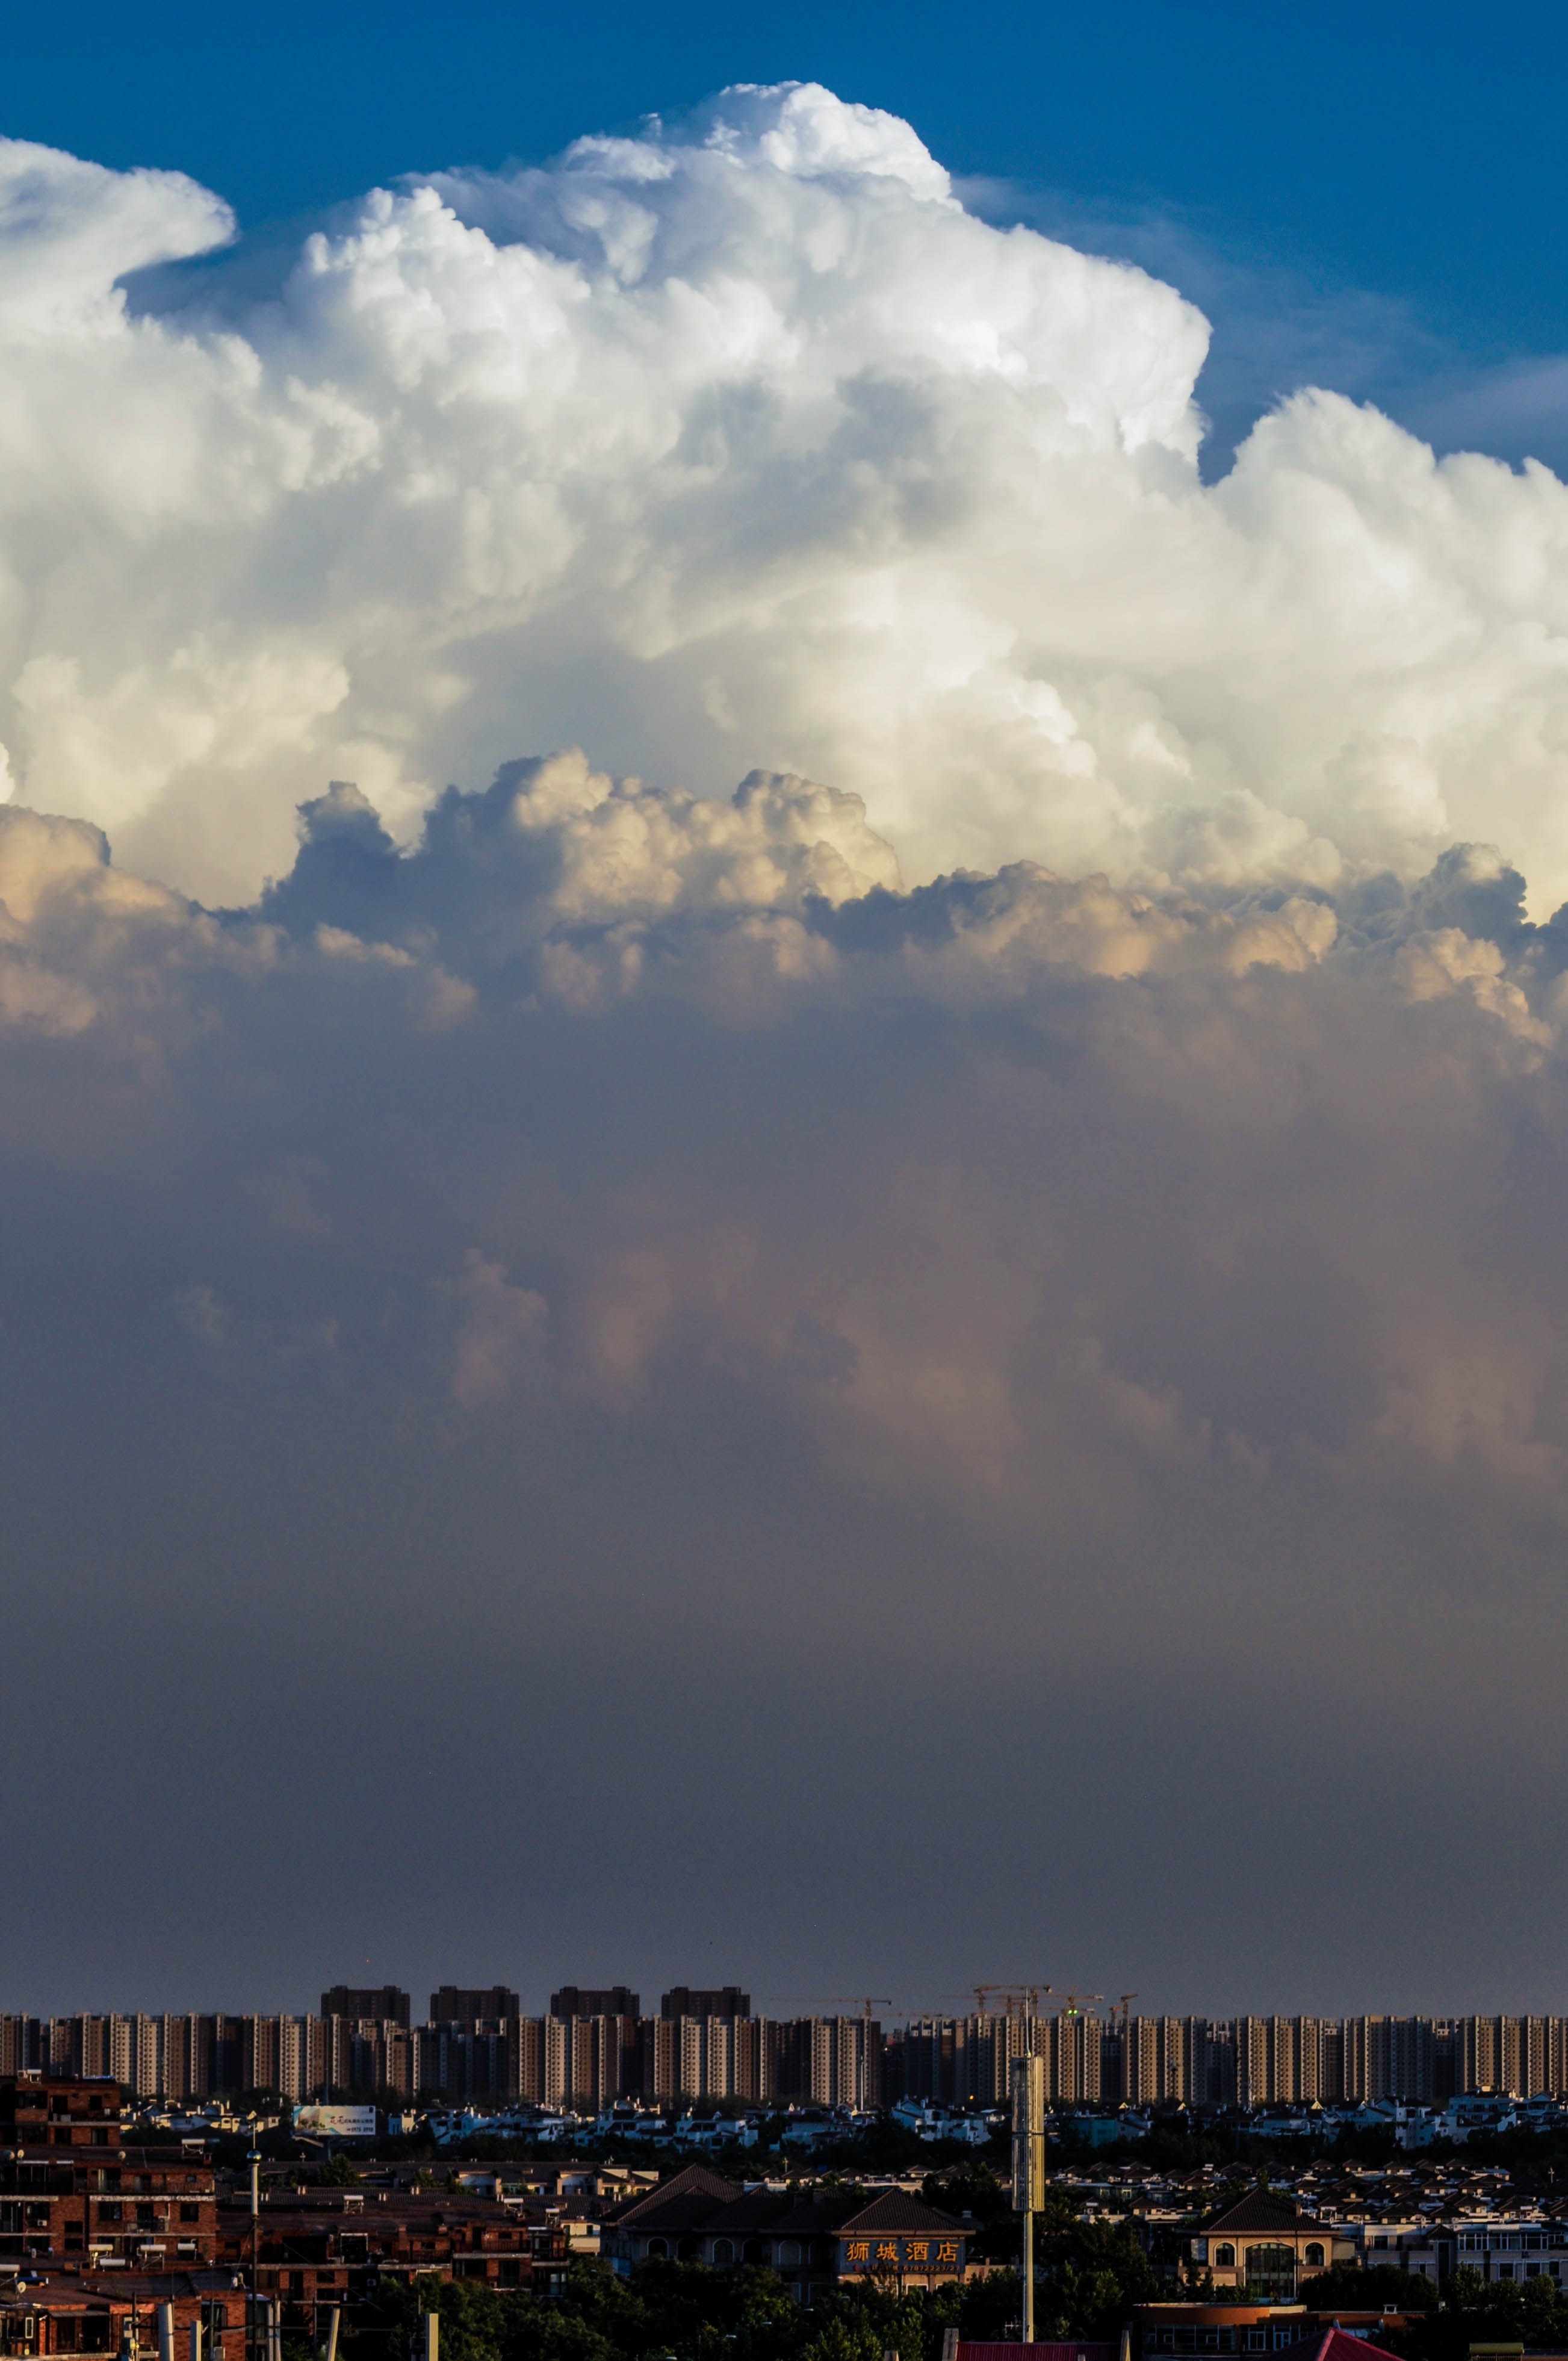
horizon, cloud, sky, sunset, skyline, sunlight, morning, dawn, atmosphere, cityscape, dusk, daytime, evening, weather, cumulus, blue sky, beijing, white cloud, meteorological phenomenon, the urban landscape, heavy cloud, atmosphere of earth